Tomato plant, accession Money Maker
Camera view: vertical (180 deg); turntable rotation: 180 degrees
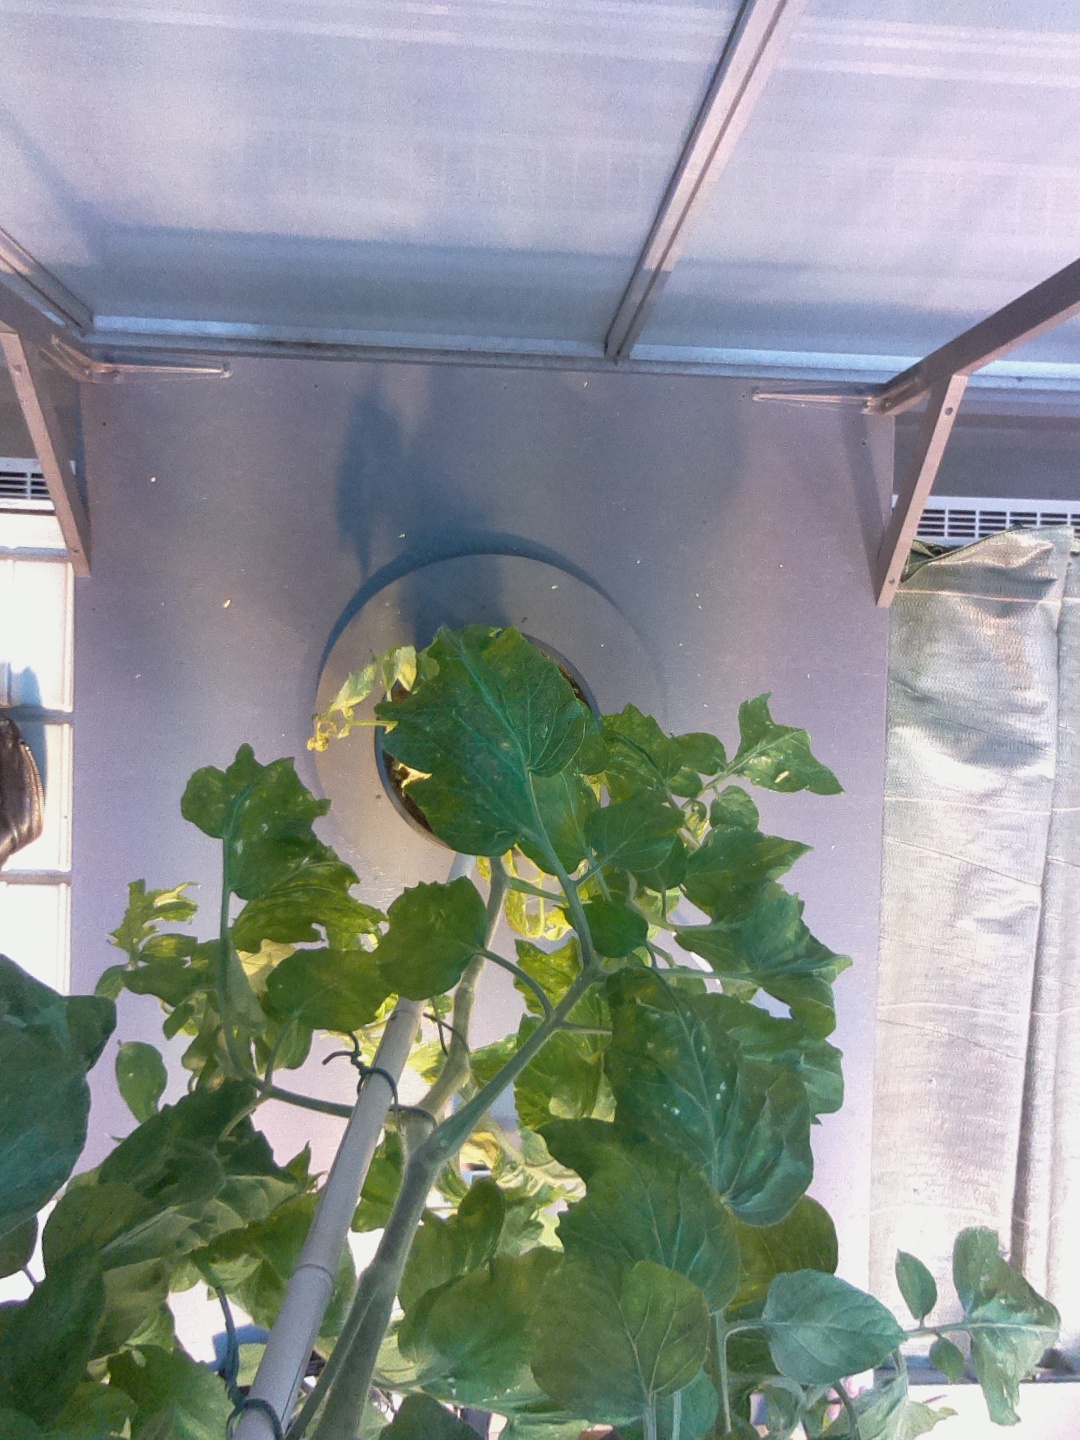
BBCH growth stage 70: Fruits at the main stem or branches visibles